Tenedos

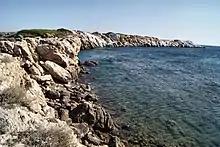
Rocks along the shore in Akvaryum Beach

The island is known in English as Tenedos (the Greek name). Over the centuries many other names have been used. Documented ancient Greek names for the island are Leukophrys, Calydna, Phoenice and Lyrnessus (Pliny, HN 5,140). The official Turkish name for the island is Bozcaada; the Turkish word "boz" means either a barren land or grey to brown color (sources indicate both of these meanings may have been associated with the island) and "ada" meaning island. The name Tenedos was derived, according to Apollodorus of Athens, from the Greek hero Tenes, who ruled the island at the time of the Trojan War and was killed by Achilles. Apollodorus writes that the island was originally known as Leocophrys until Tenes landed on the island and became the ruler. The island became known as Bozcaada when the Ottoman Empire took the island over. Tenedos remained a common name for the island along with Bozcaada after the Ottoman conquest of the island, often with Greek populations and Turkish populations using different names for the island.